Smederevo Fortress explosion

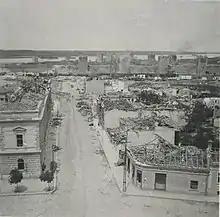
Smederevo after the explosion.

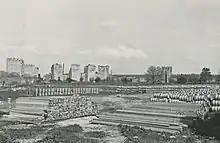
Stockpiled gasoline before the explosion.

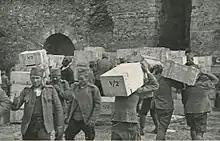
Yugoslav POWs carry ammunition boxes.

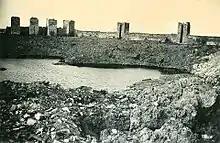
Crater made due to the explosion.

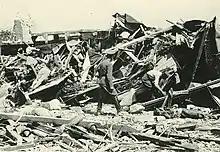
Bodies and derailed train that was crossing by Smederevo Fortress.

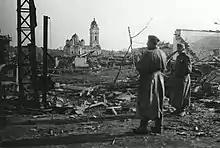
Town center after the explosion

The Smederevo Fortress Explosion was a disaster that occurred in Smederevo, then in the Territory of the Military Commander in Serbia (part of Kingdom of Yugoslavia under German occupation, now in modern Serbia), on the 5th of June 1941. Stockpiled ammunition and gasoline in Smederevo Fortress belonging to the defeated Royal Yugoslav Army exploded for unknown reasons. The number of casualties is also uncertain. Estimates range from several hundred to 2,500 killed.